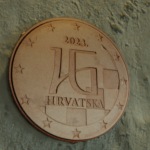
Coin value: 5cents
Country: hr
Edition: standard